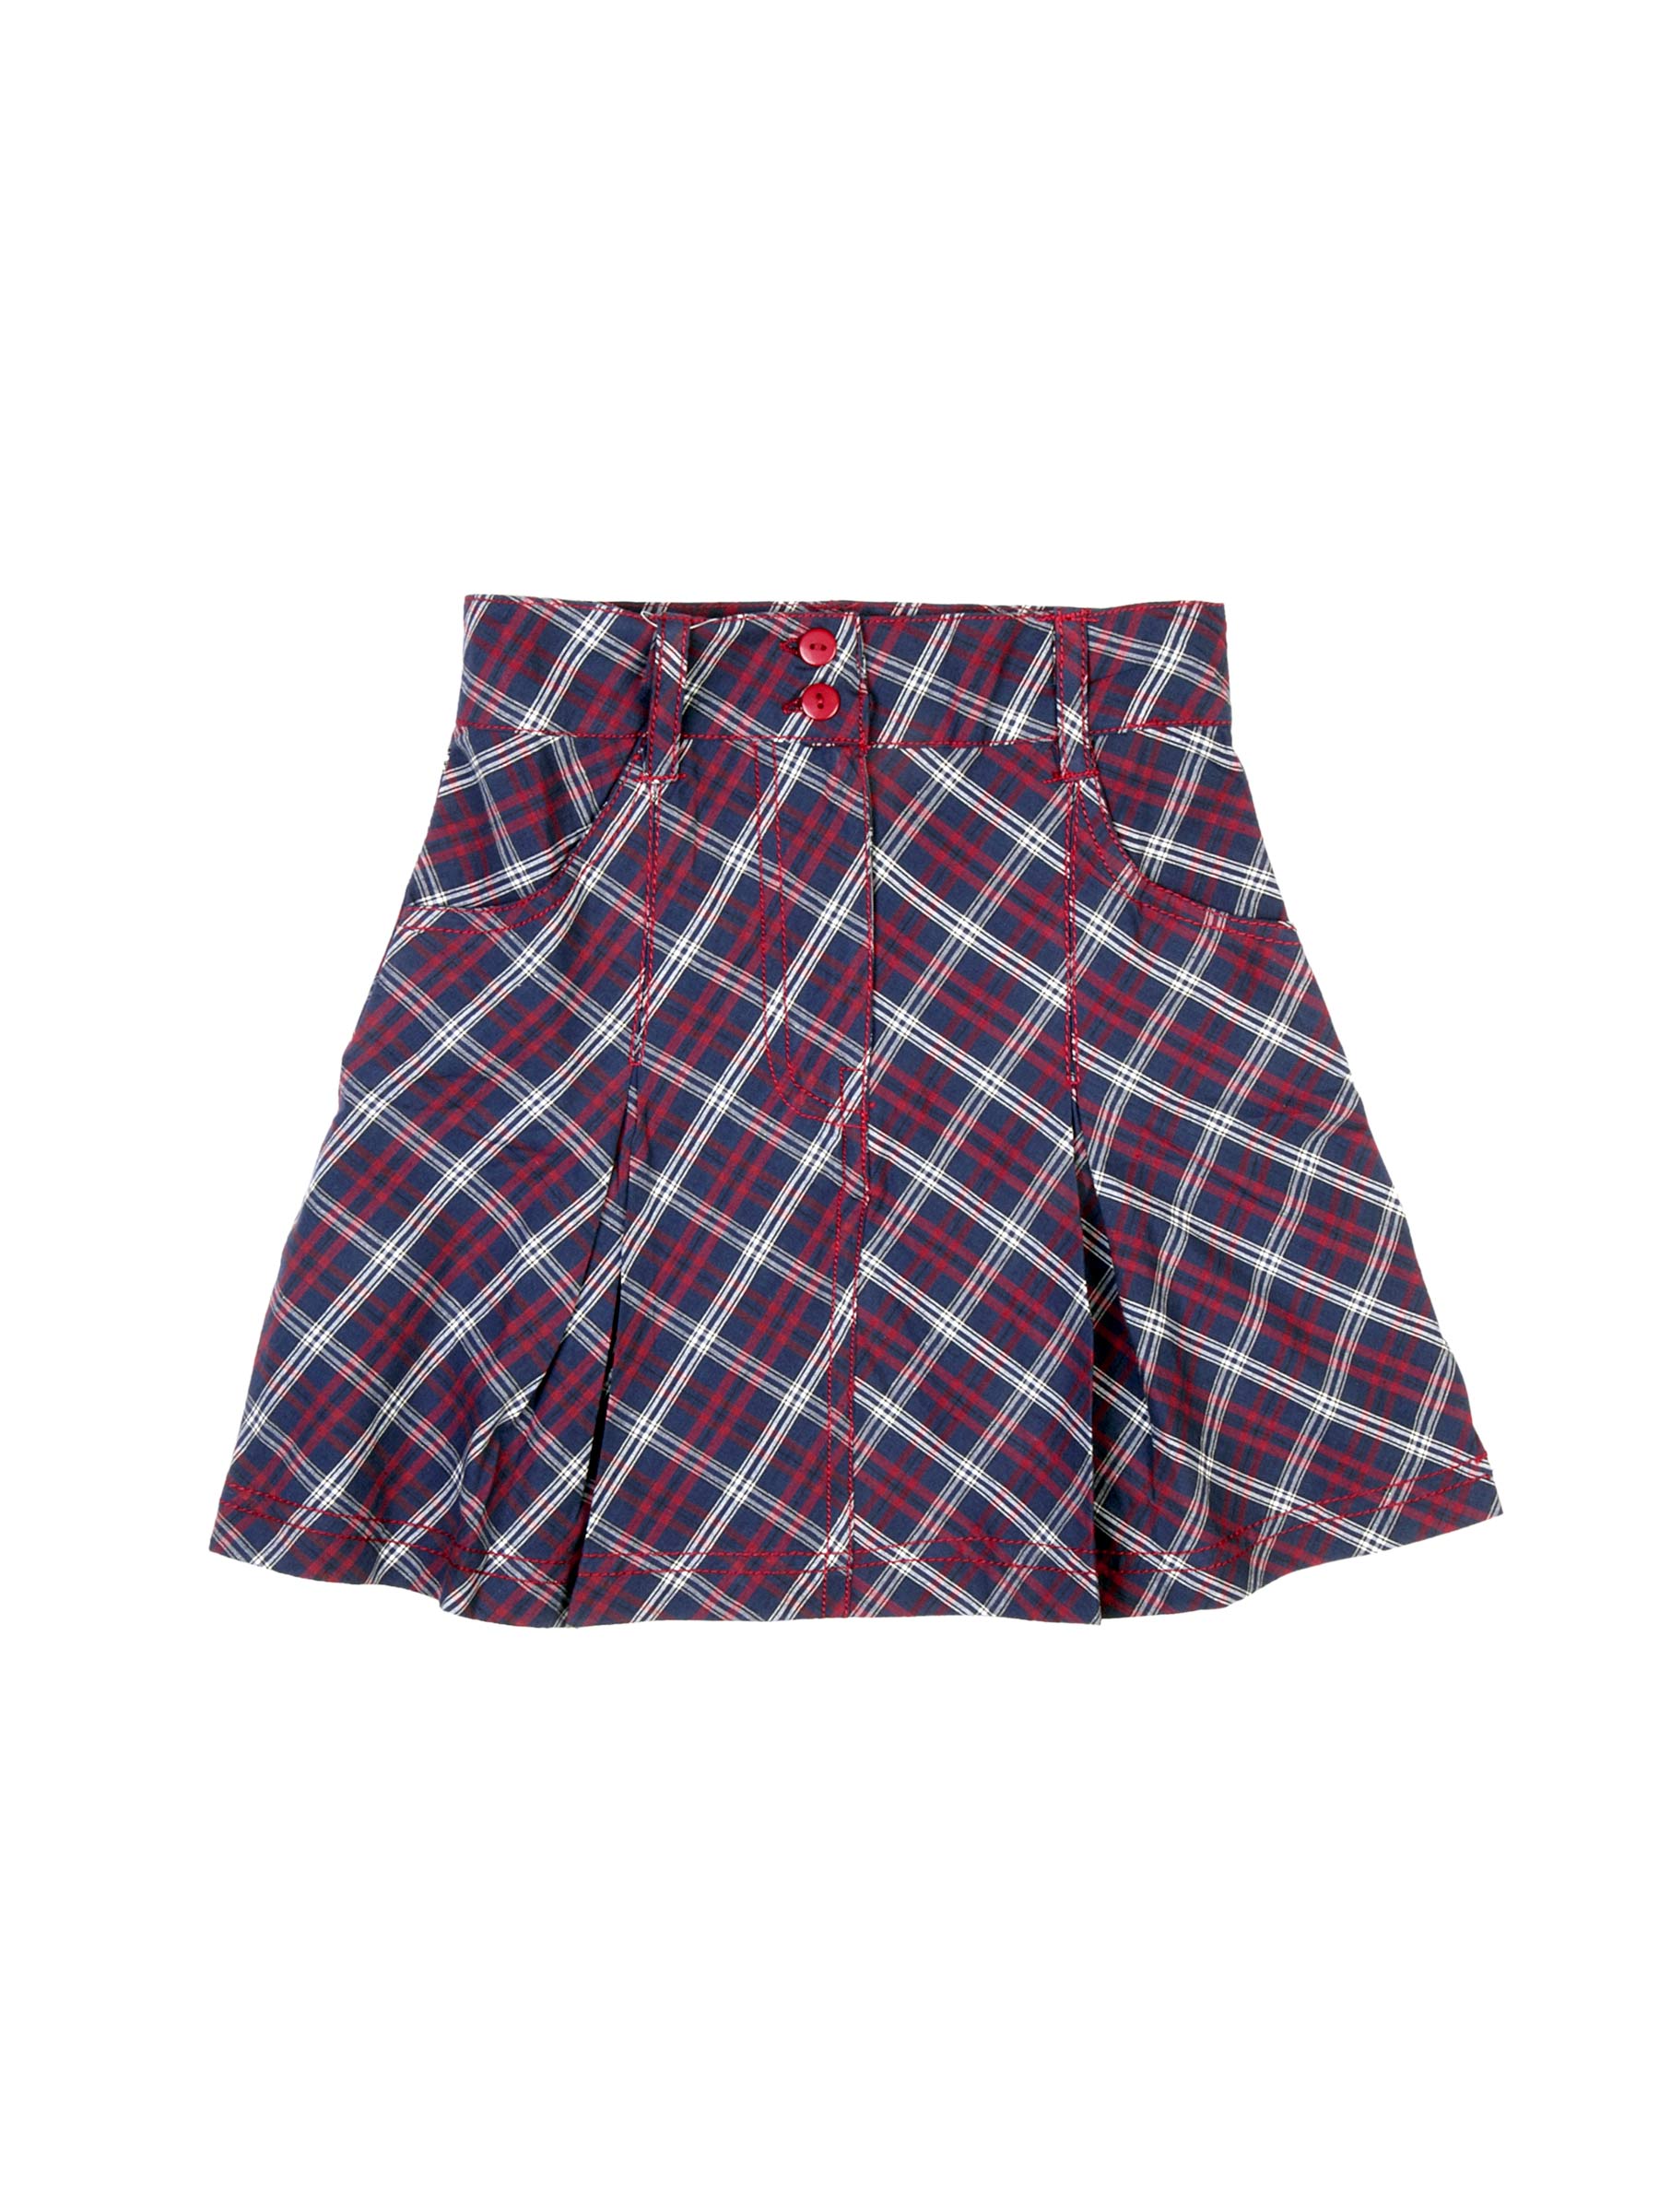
Ant Kids Check Blue Skirts
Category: Apparel / Bottomwear / Skirts
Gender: Women
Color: Blue
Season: Fall 2011
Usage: Casual